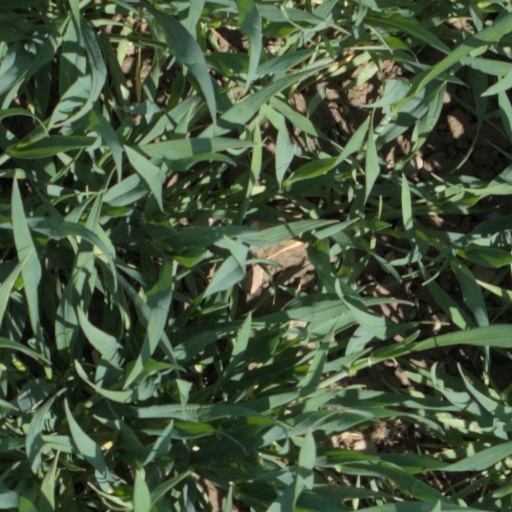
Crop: wheat